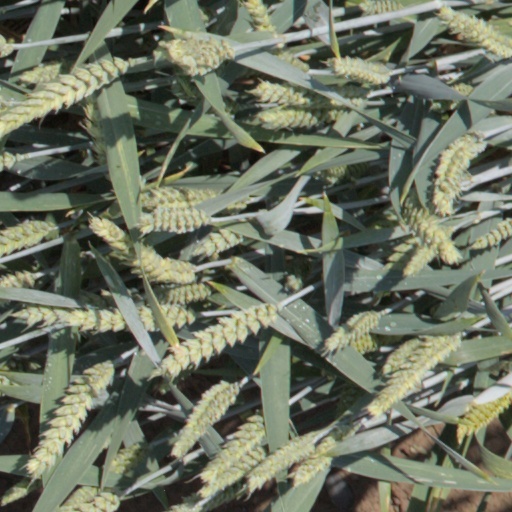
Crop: wheat